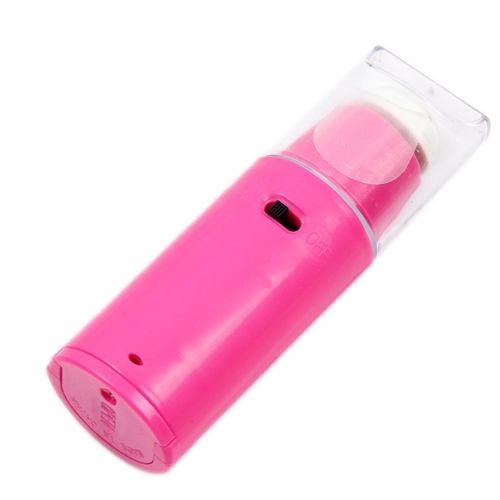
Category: fan